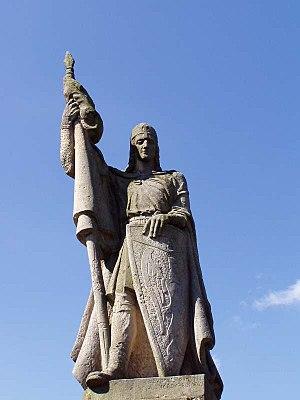
Bořitov est une commune du district de Blansko, dans la région de Moravie-du-Sud, en République tchèque. Sa population s'élevait à 1 302 habitants en 2017.